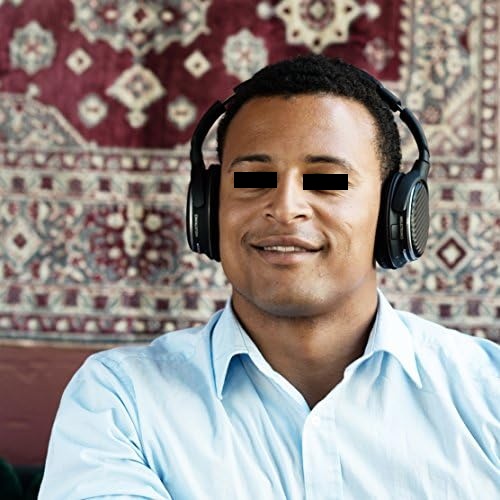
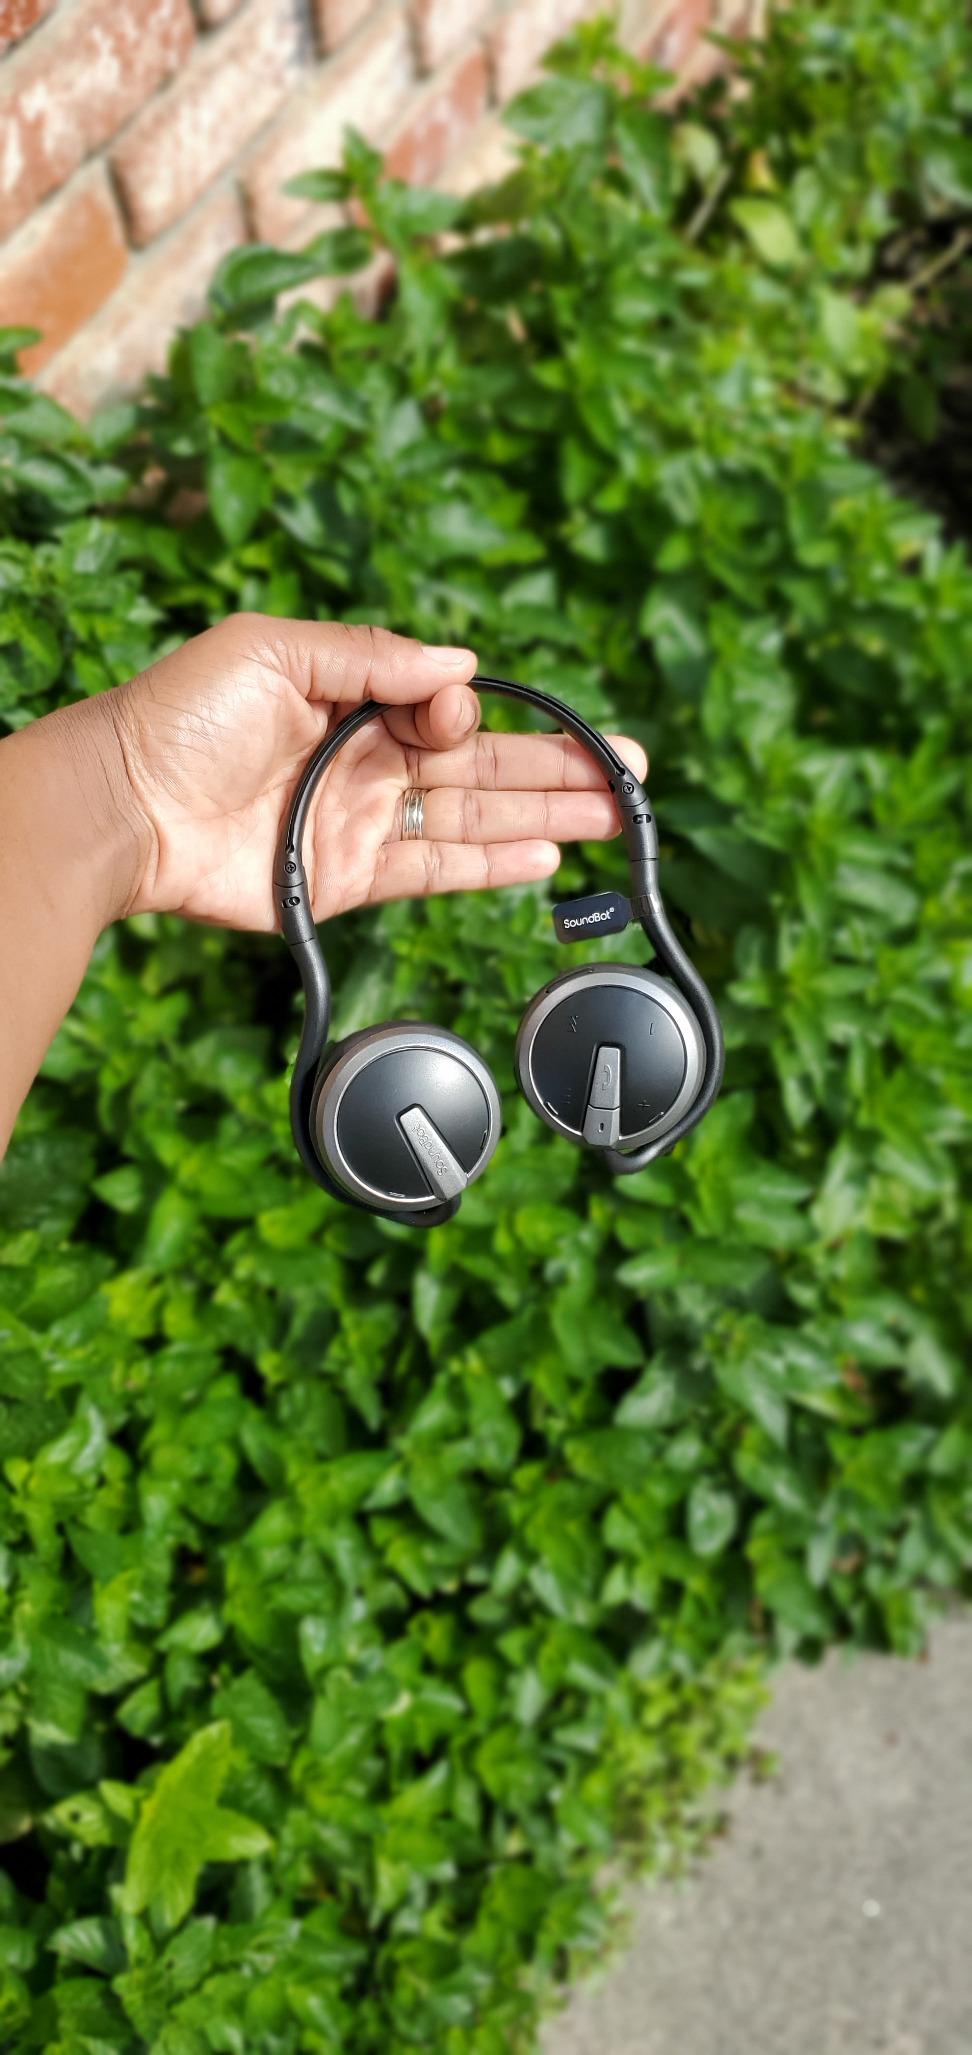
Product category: headphones
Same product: no